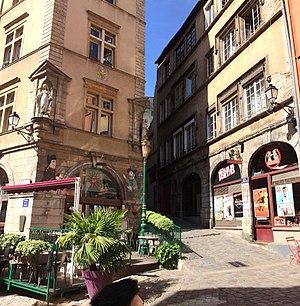
Guignol est une marionnette à gaine française créée à Lyon vers 1808 par Laurent Mourguet. Le terme désigne également par métonymie le théâtre de marionnettes comique dont Guignol est le personnage principal, formant avec Gnafron et Madelon le trio récurrent des pièces du répertoire classique.